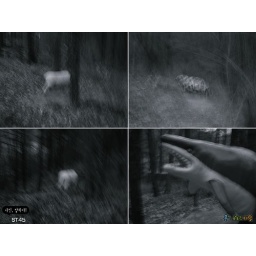
animals in a forest